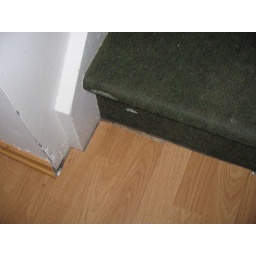
Damage to wall in front entryway house #2